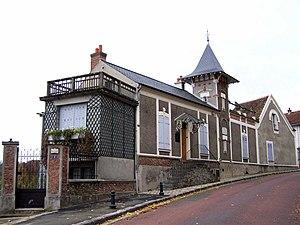
Maison dite du Belvédère de Maurice Ravel à Montfort-l'Amaury (Yvelines, France)
Cet article recense les immeubles protégés au titre des monuments historiques en 2019, en France..
Le département des Yvelines est une terre de tradition culturelle et littéraire. Dans les Yvelines, ce sont près de 800 associations, bénévoles, professionnels et collectivités territoriales qui œuvrent ensemble pour le développement culturel.
Cet article recense les monuments historiques du sud des Yvelines, en France.
Montfort-l'Amaury est une commune française située dans le département des Yvelines, en région Île-de-France.